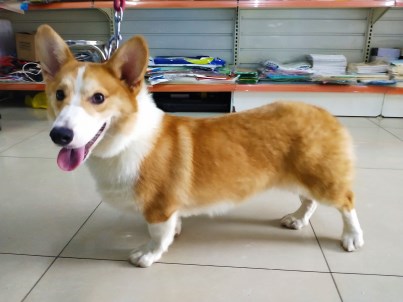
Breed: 2909-n000116-Cardigan